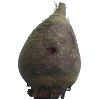
Label: beetroot